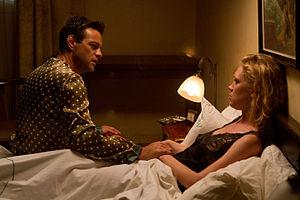
Yitzhak Avni est un acteur et présentateur de télévision israélien. En 2000, il gagne le prix Ophir du meilleur acteur principal.